Soil respiration

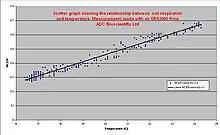
Graph showing soil respiration vs. soil temperature

Temperature affects almost all aspects of respiration processes. Temperature will increase respiration exponentially to a maximum, at which point respiration will decrease to zero when enzymatic activity is interrupted. Root respiration increases exponentially with temperature in its low range when the respiration rate is limited mostly by the TCA cycle. At higher temperatures the transport of sugars and the products of metabolism become the limiting factor. At temperatures over , root respiration begins to shut down completely. Microorganisms are divided into three temperature groups; cryophiles, mesophiles and thermophiles. Cryophiles function optimally at temperatures below , mesophiles function best at temperatures between 20 and and thermophiles function optimally at over . In natural soils many different cohorts, or groups of microorganisms exist. These cohorts will all function best at different conditions, so respiration may occur over a very broad range. Temperature increases lead to greater rates of soil respiration until high values retard microbial function, this is the same pattern that is seen with soil moisture levels.